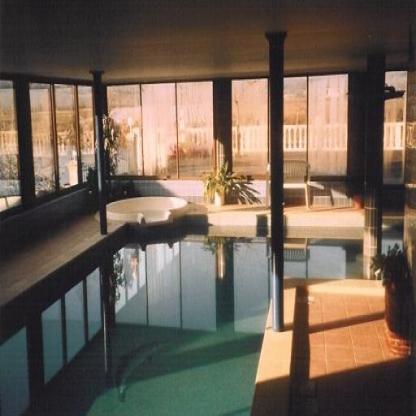
Scene: Indoor